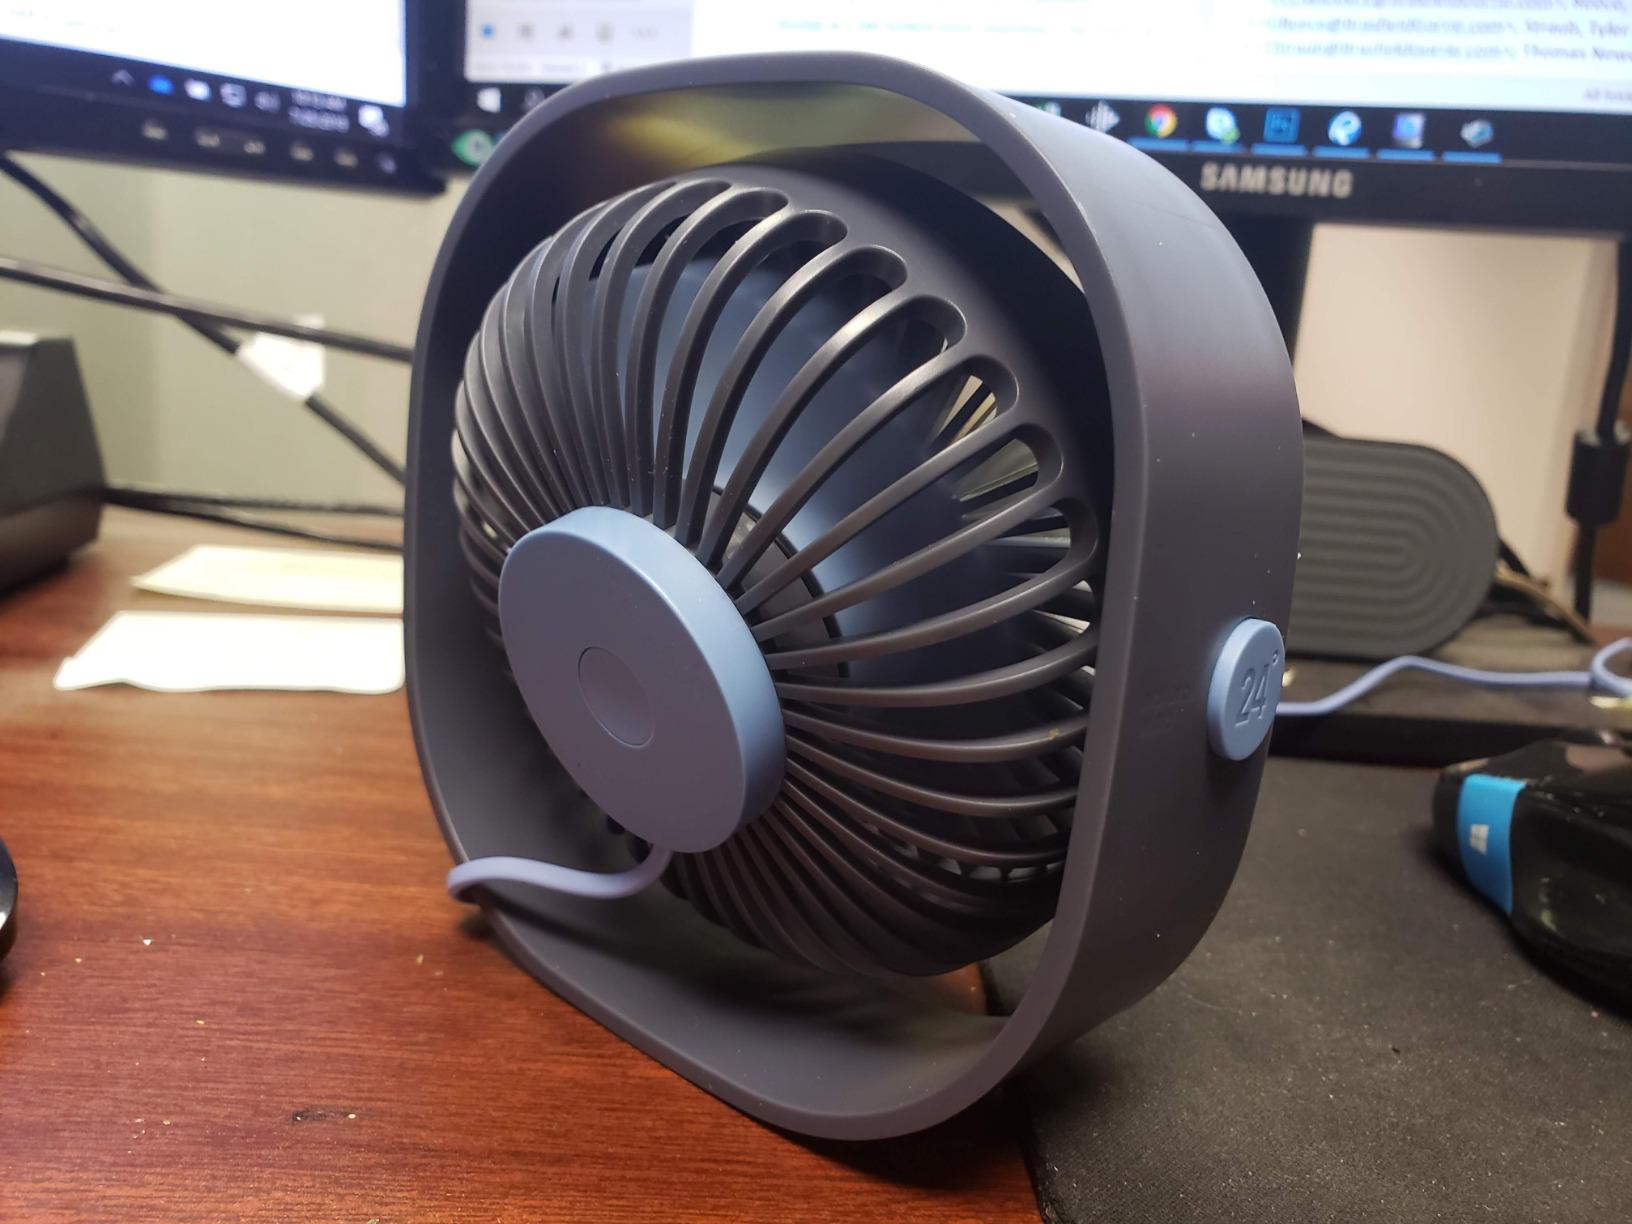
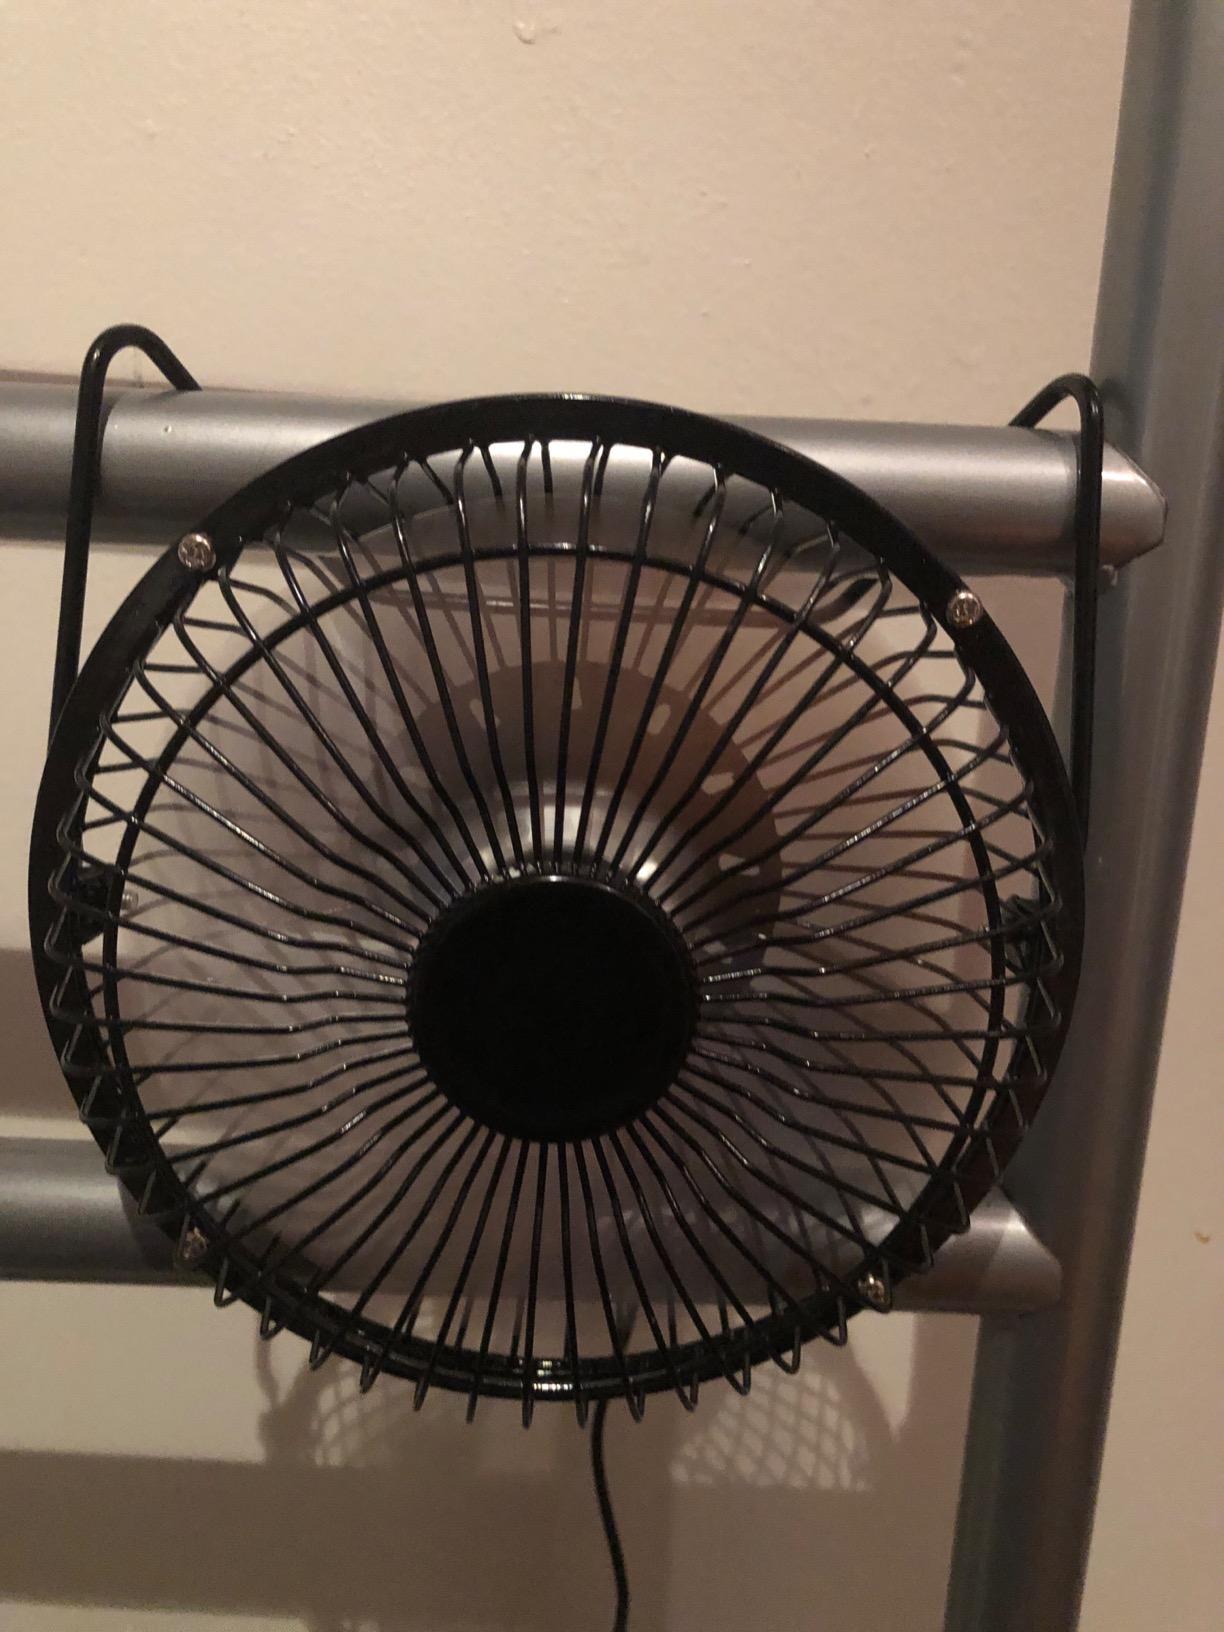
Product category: fan
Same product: no